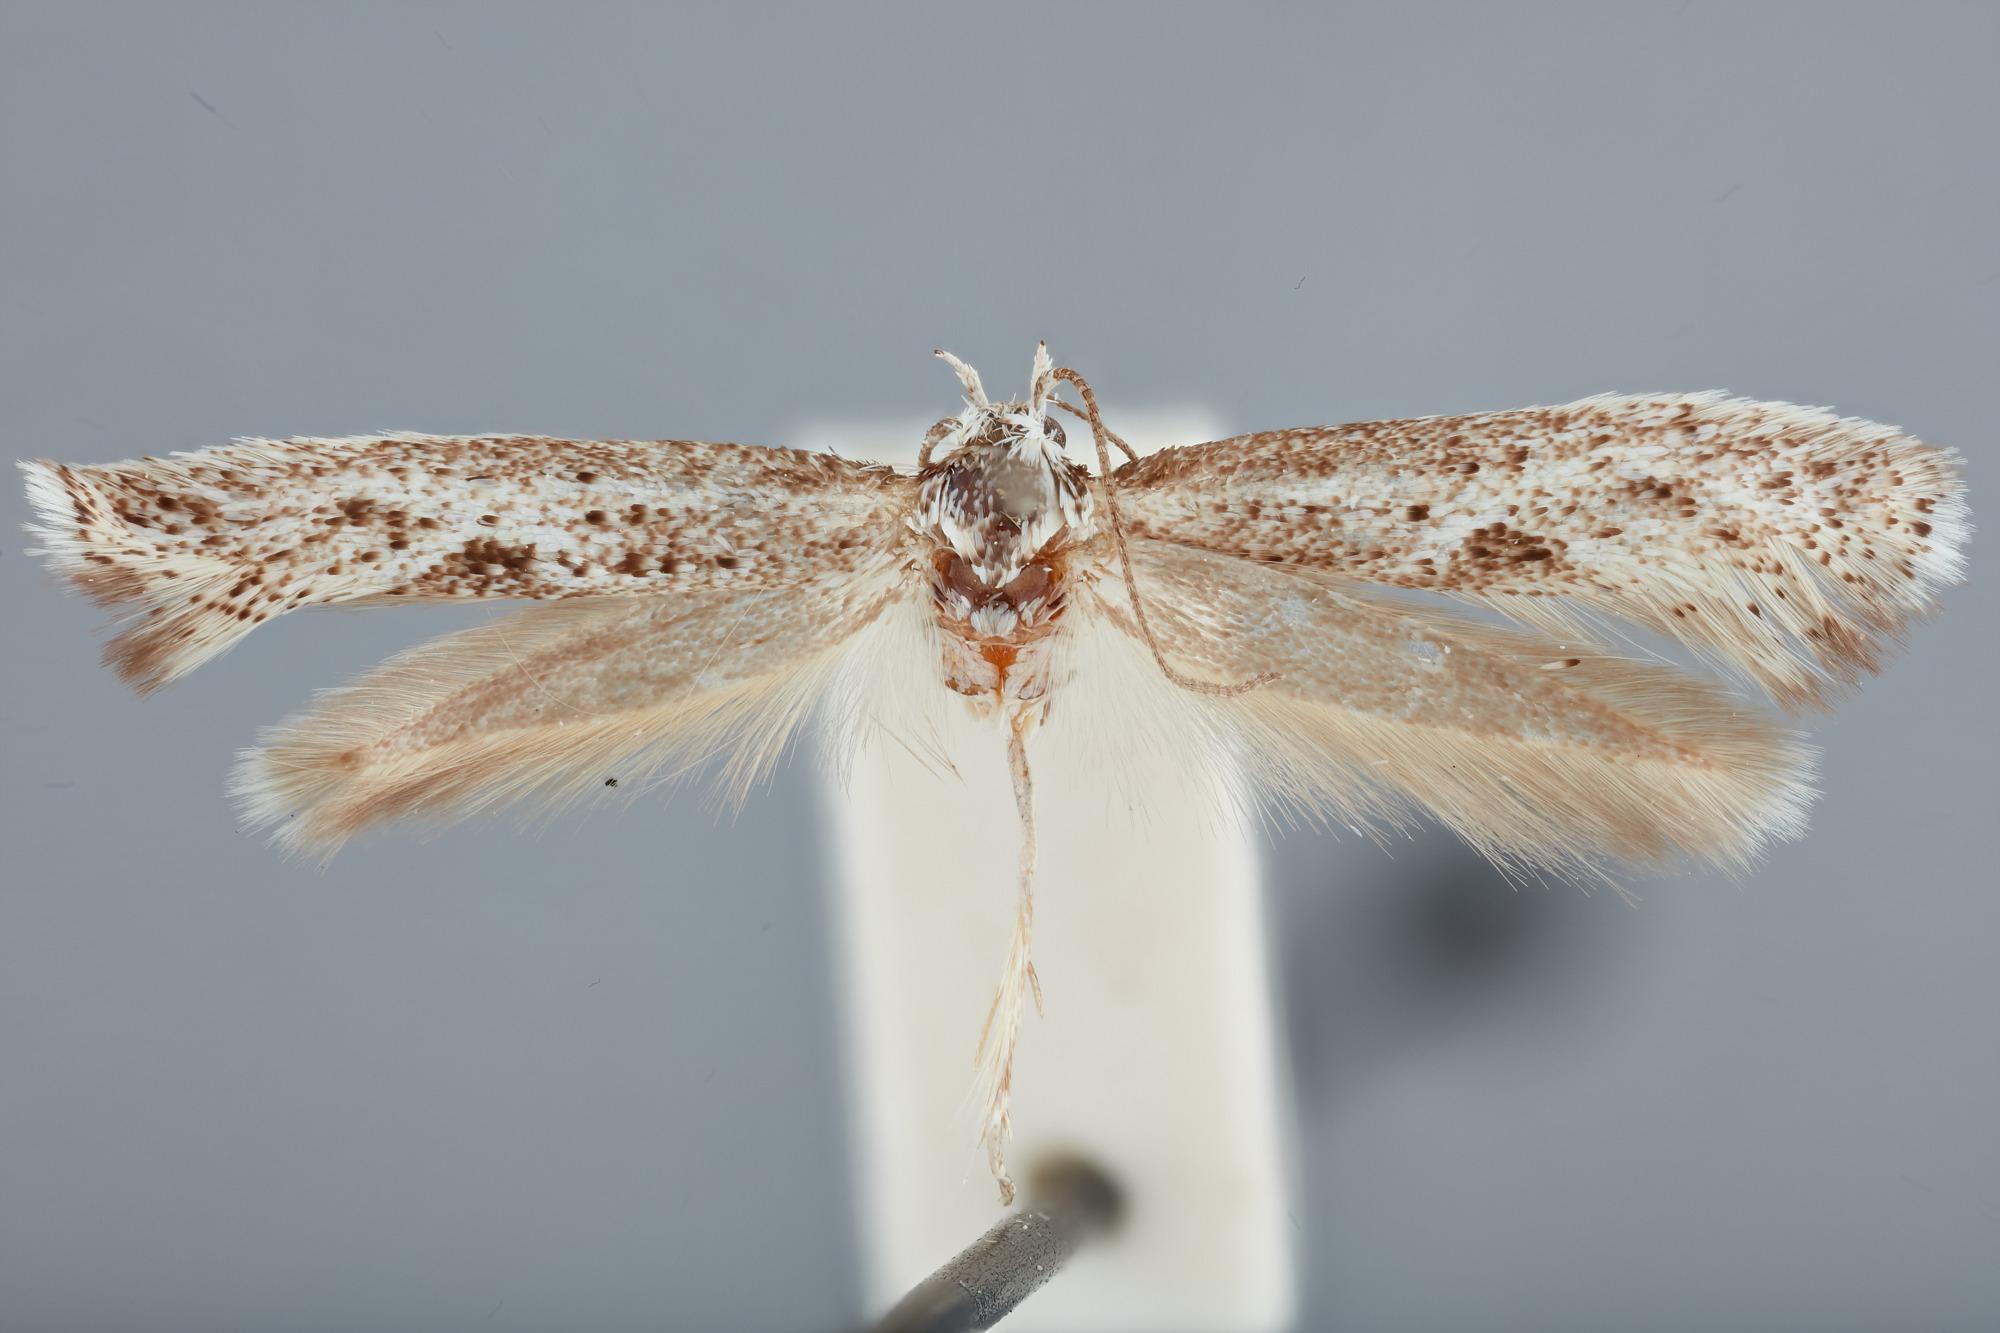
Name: Elachista triangulifera
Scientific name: Elachista triangulifera Kaila, 1997
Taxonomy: Animalia, Arthropoda, Insecta, Lepidoptera, Glossata, Elachistidae, Elachistinae
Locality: Paulina, Crook, Oregon, United States
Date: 19 May 1965